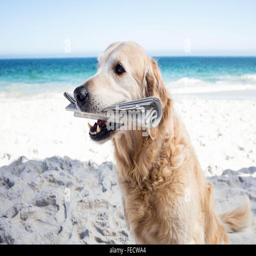
funny dog holding a newspaper in his mouth